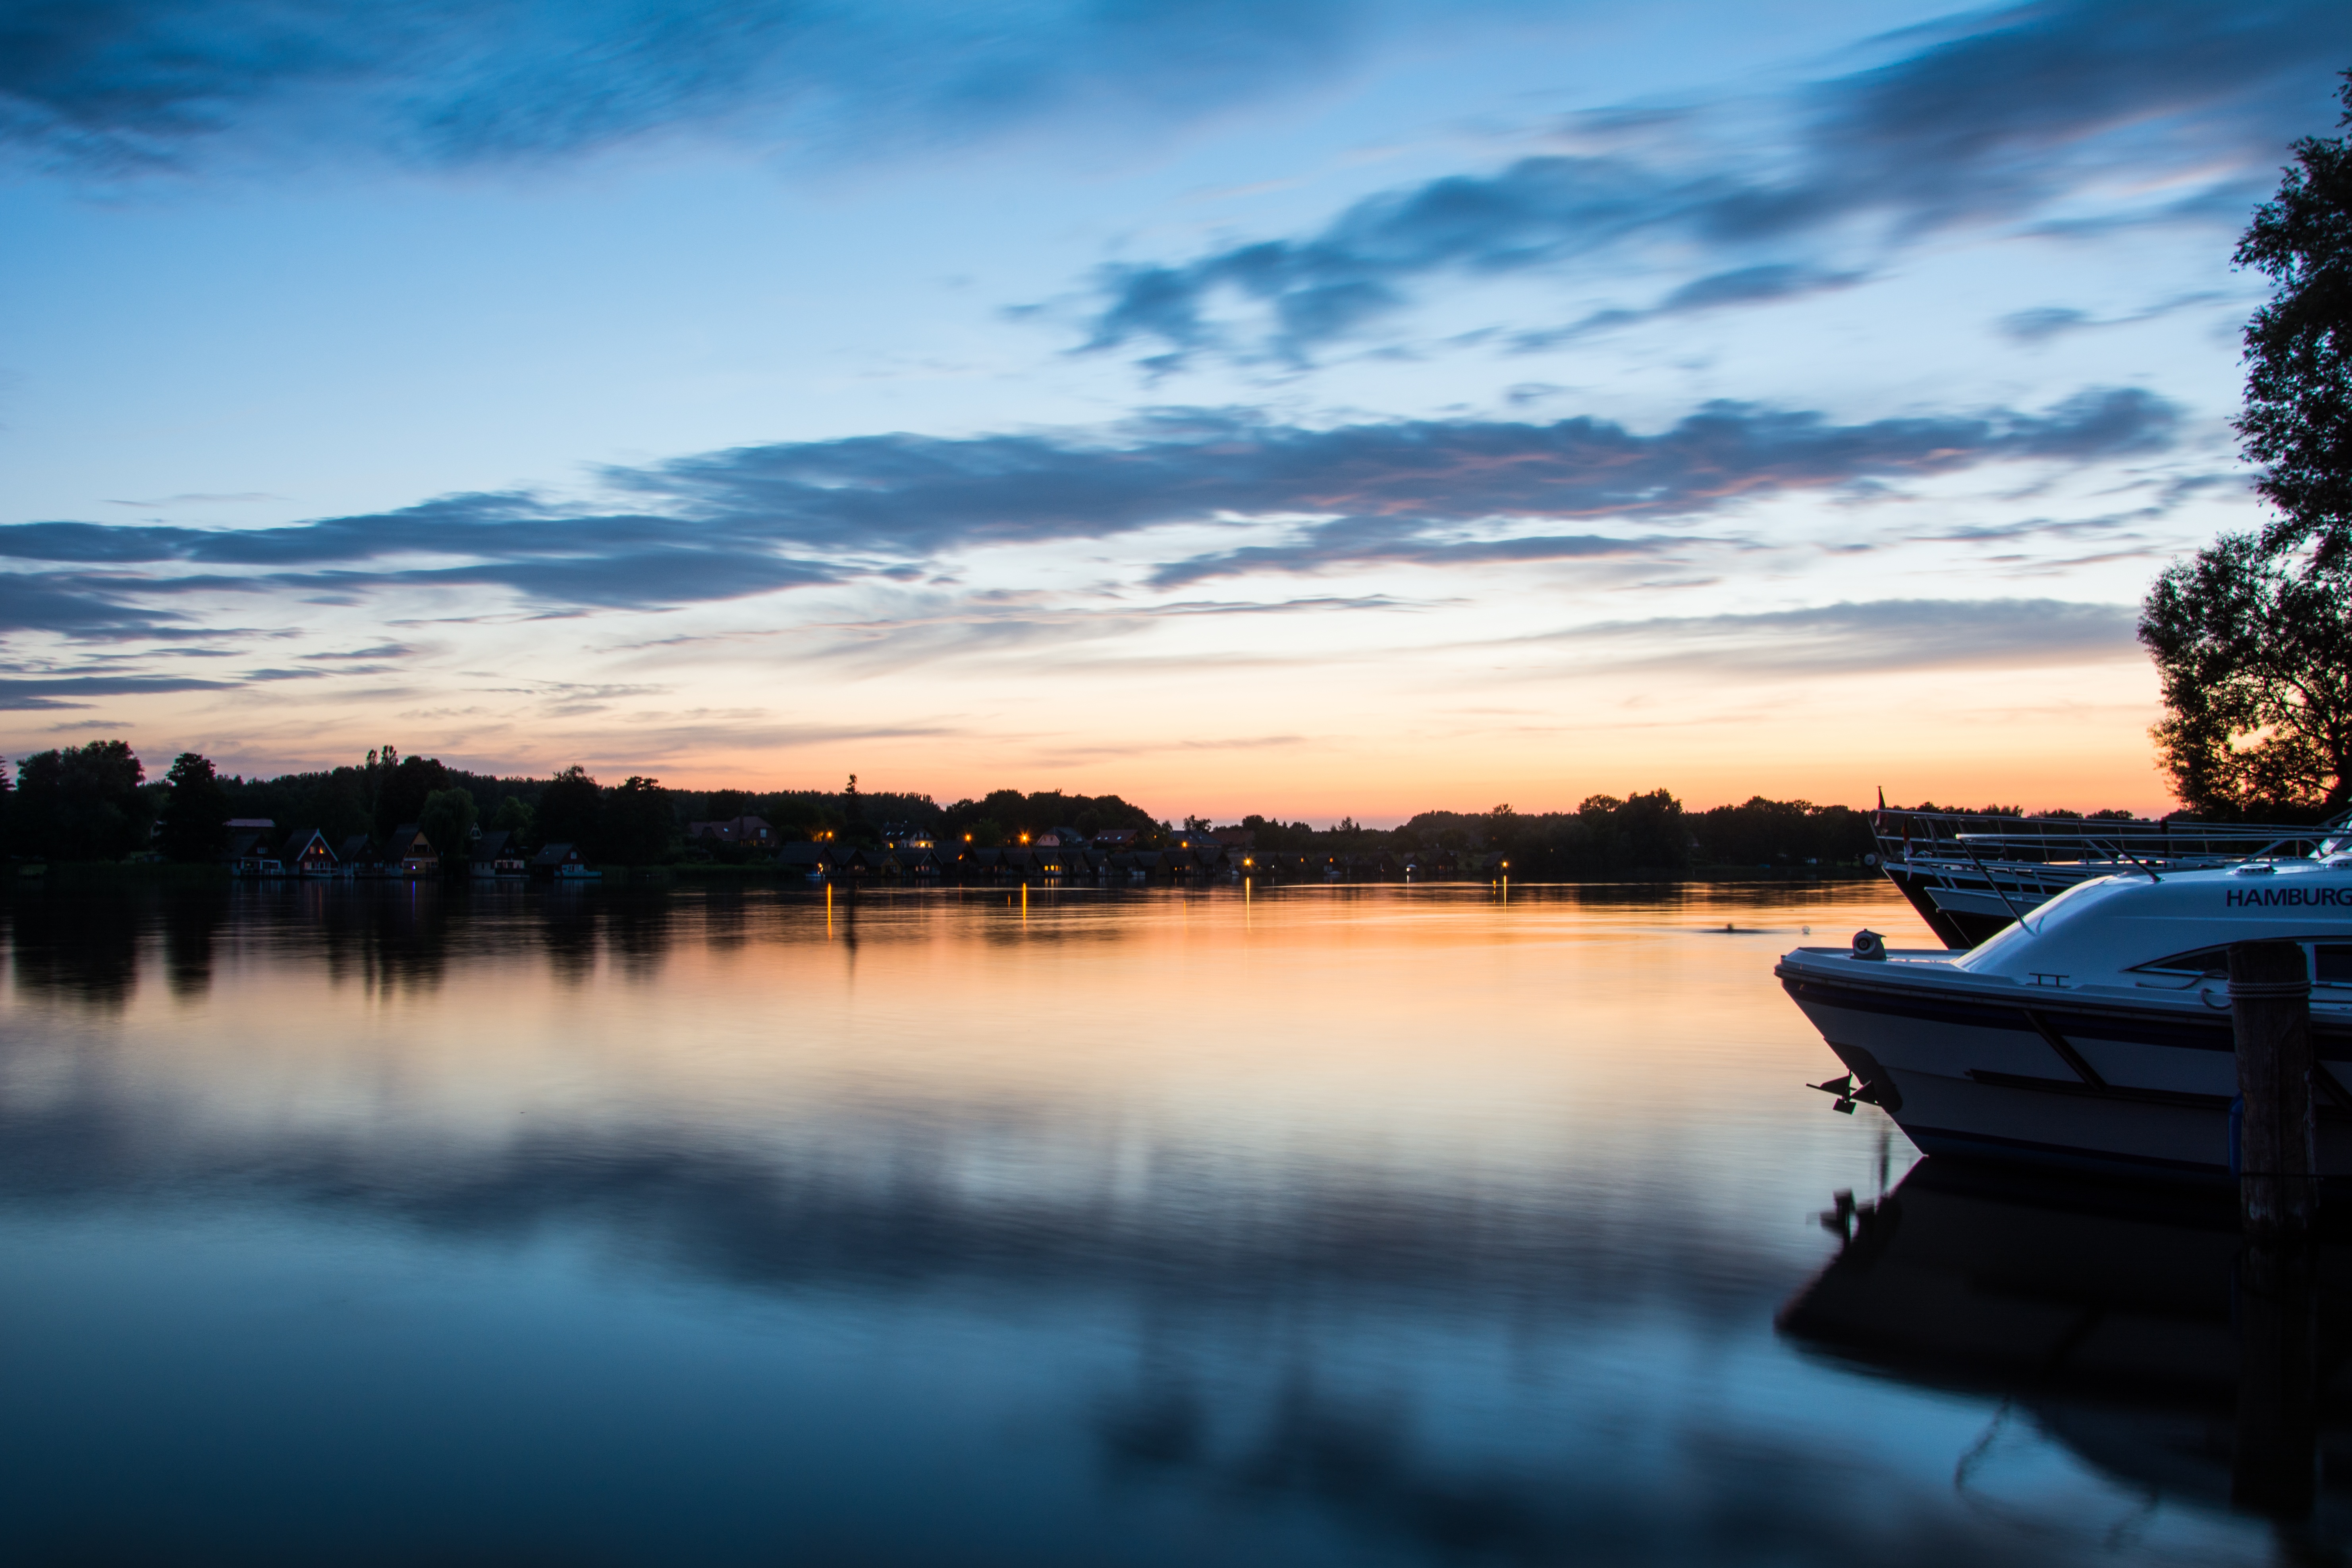
sea, water, nature, horizon, cloud, sky, sunrise, sunset, sunlight, morning, lake, dawn, river, dusk, evening, reflection, romance, clouds, abendstimmung, evening sky, meteorological phenomenon